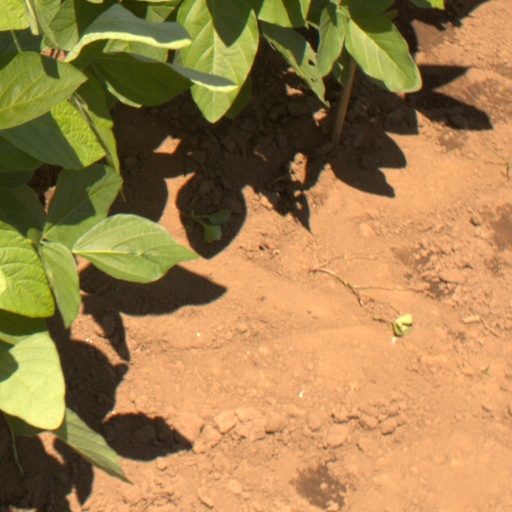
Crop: soybean